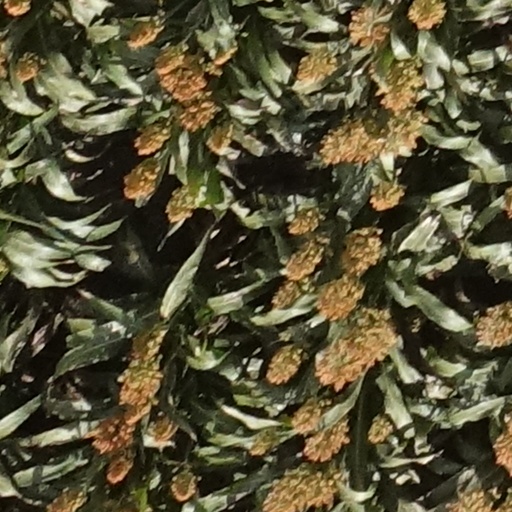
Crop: sorghum